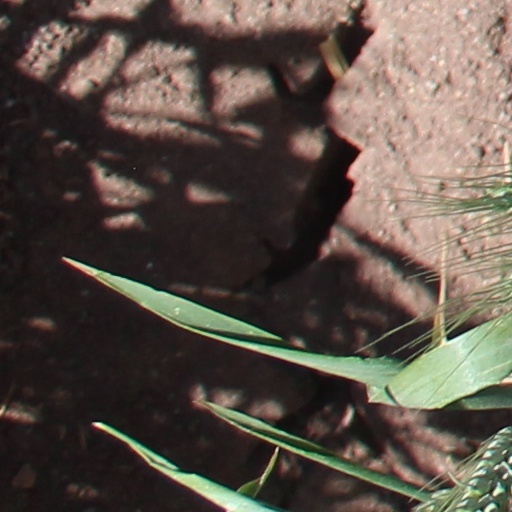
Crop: wheat